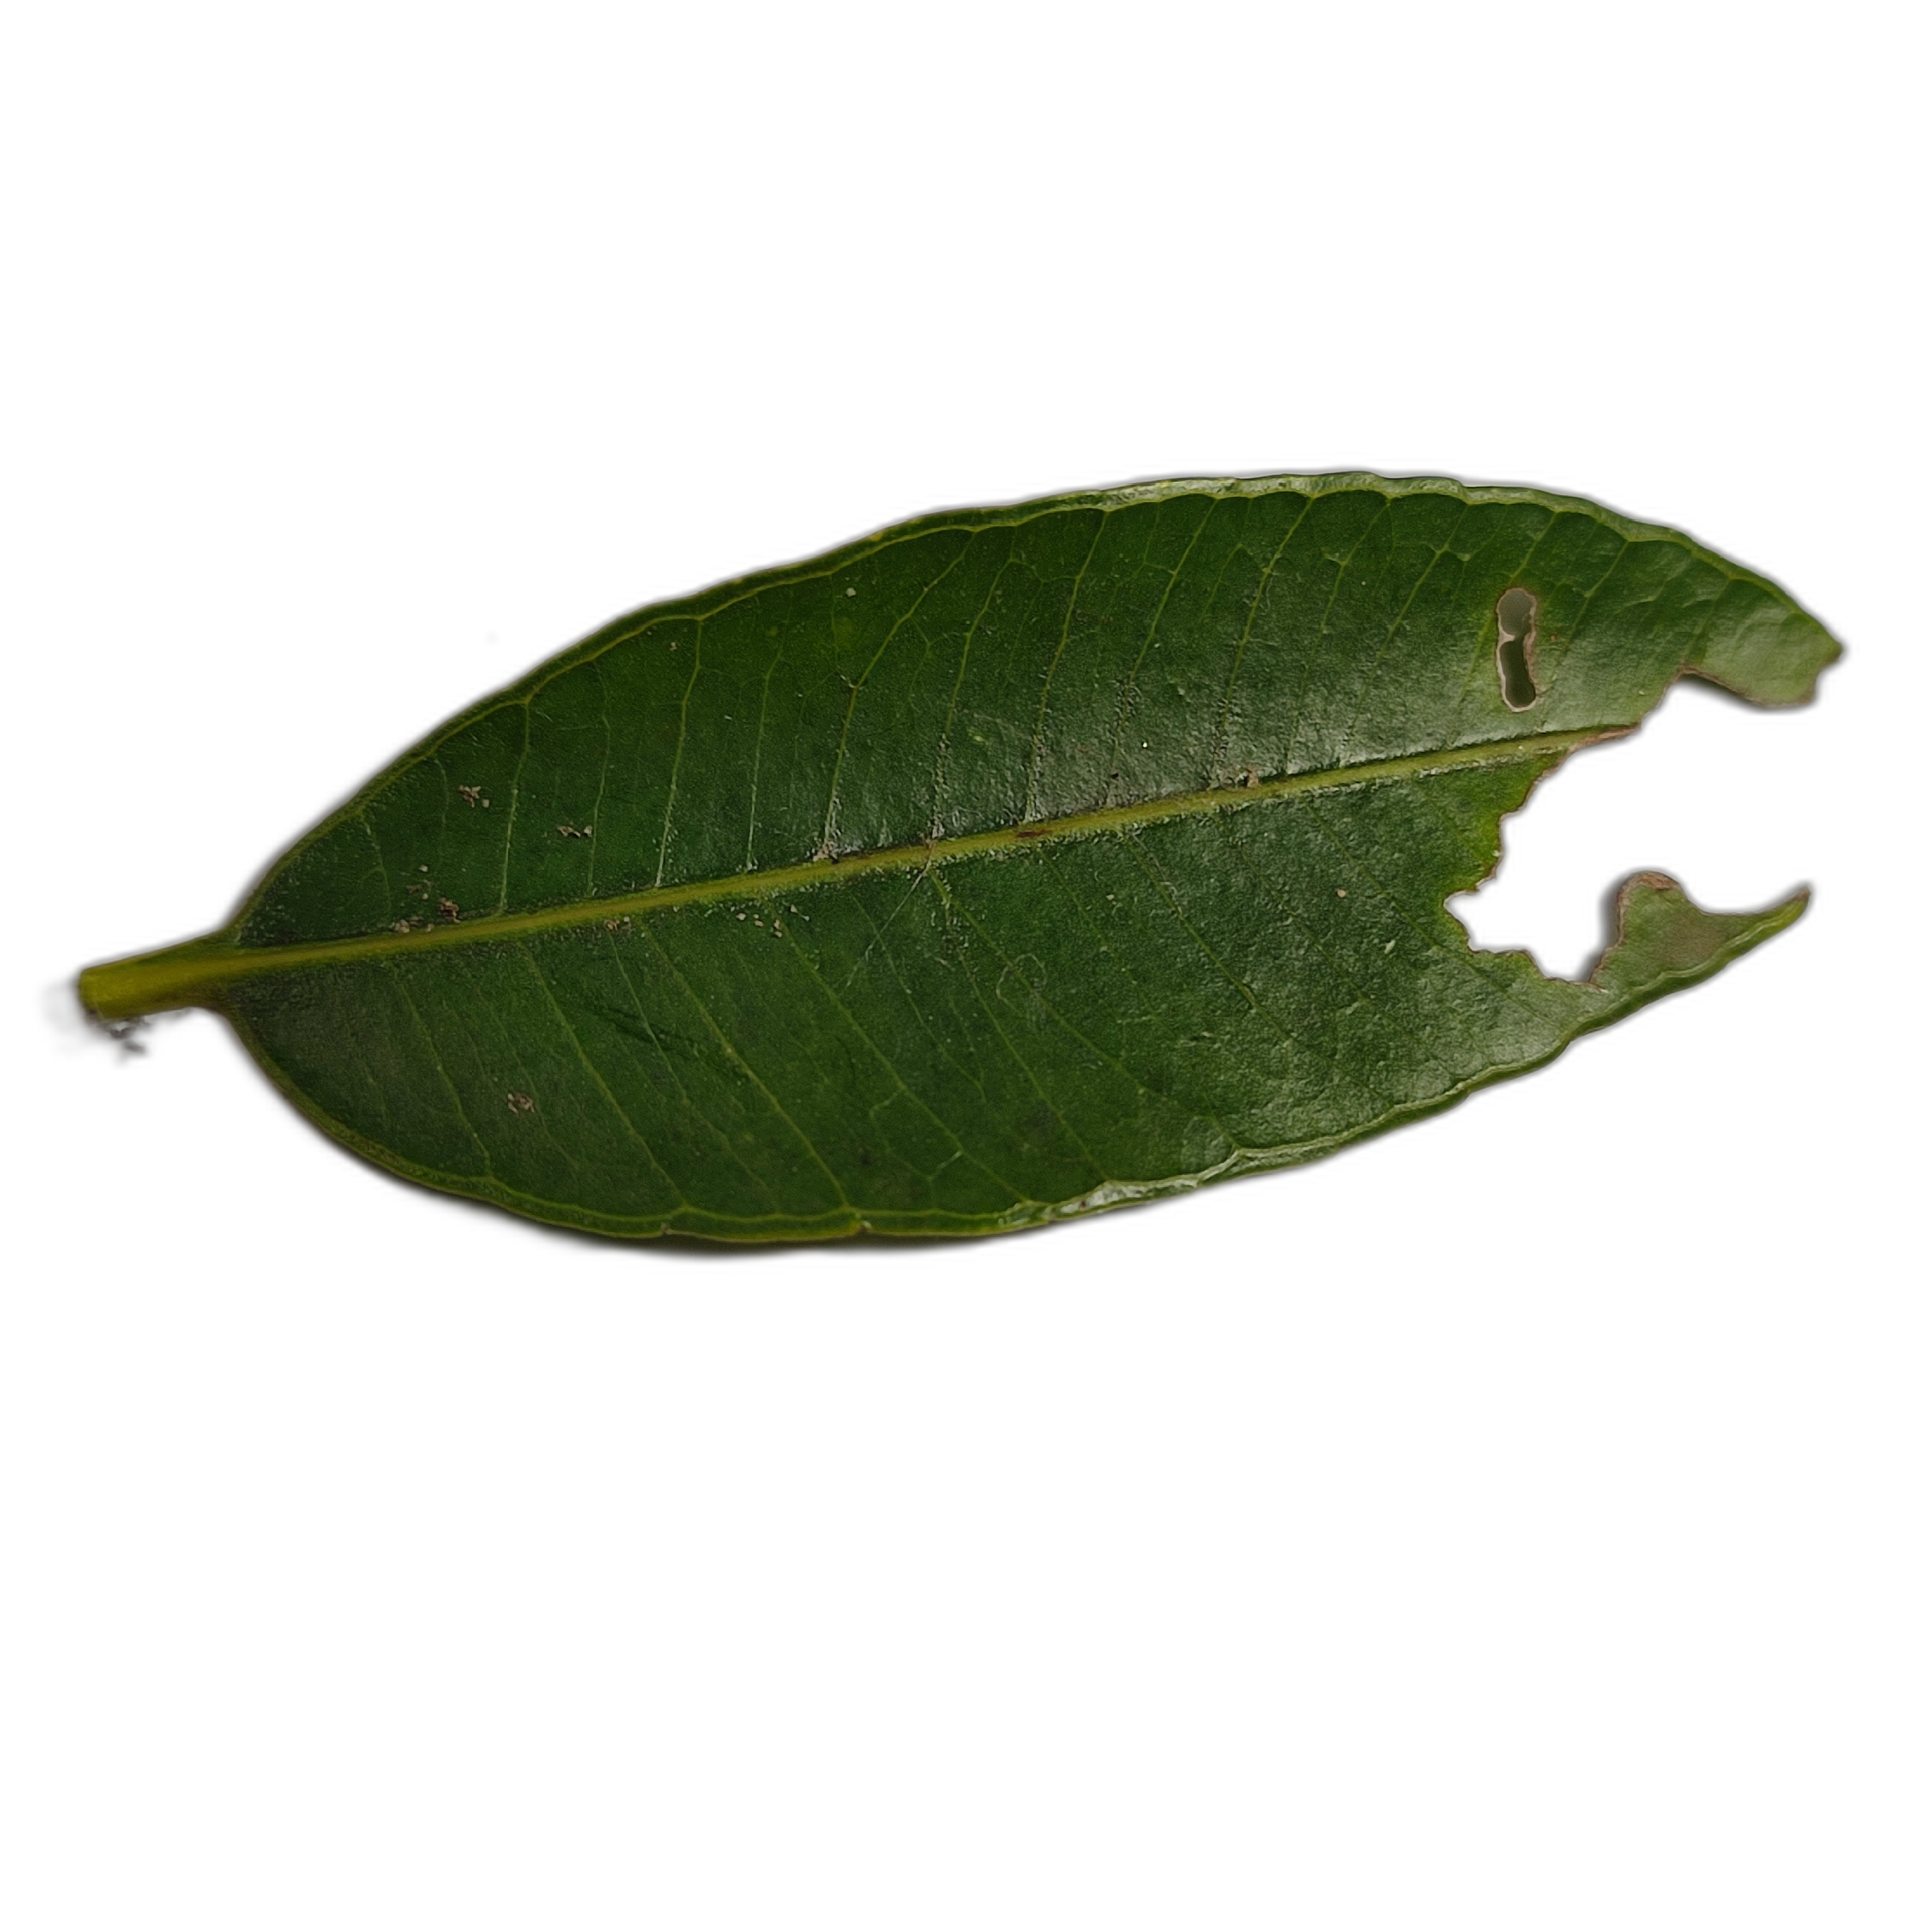
Label: not_healthy